Combat Aviation Brigade, 10th Mountain Division

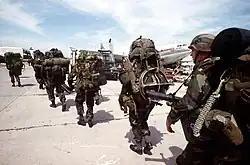
Soldiers of the 10th Mountain Division secure Port-au-Prince International Airport in 1994.

The division formed the nucleus of the Multinational Force Haiti and Joint Task Force 190 (JTF 190) in Haiti during Operation Uphold Democracy. More than 8,600 of the division's troops deployed during this operation. On 19 September 1994, the 1st Brigade conducted the Army’s first air assault from an aircraft carrier. This force consisted of 54 helicopters and almost 2,000 soldiers. They occupied the Port-au-Prince International Airport. This was the largest Army air operation conducted from a carrier since the Doolittle Raid in World War II.